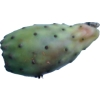
Label: cactus_fruit_green